Jean-Charles Nicaise Perrin

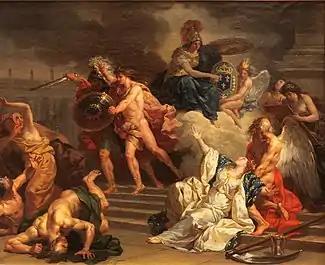
France Comforted by Time (date unknown)

In 1804, Napoleon's agents commissioned a portrait of Marshal Jean Lannes for the "Hall of the Marshals" at the Tuileries Palace. That same year, he painted the Assumption of Mary for the high altar at Montpellier Cathedral. In 1806, he created "France, Supported by Religion, Consecrating Flags Taken from the Enemy to Notre-Dame-de-Gloire", a patriotic mural for the Emperor's personal chapel at the Tuileries. He exhibited regularly at the Salon until 1822.